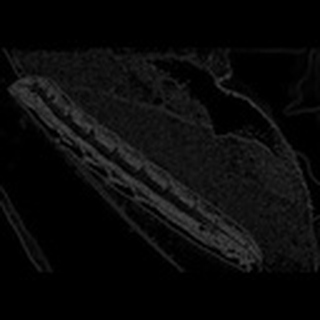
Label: cotton_army_worm